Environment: real
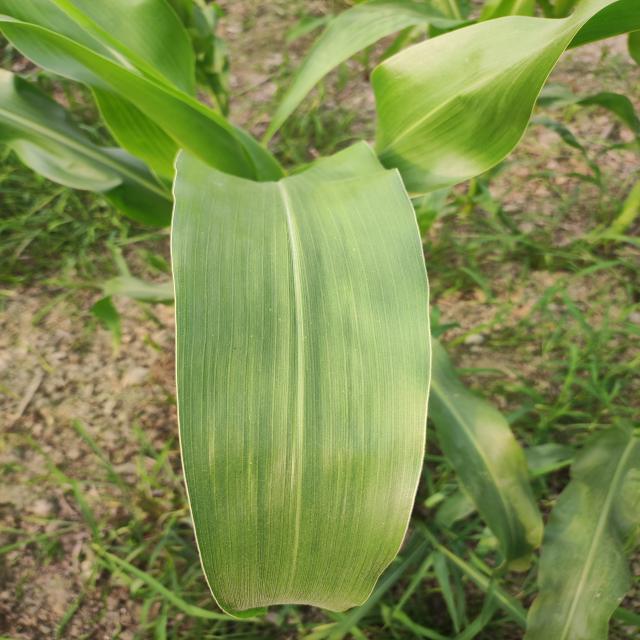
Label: healthy